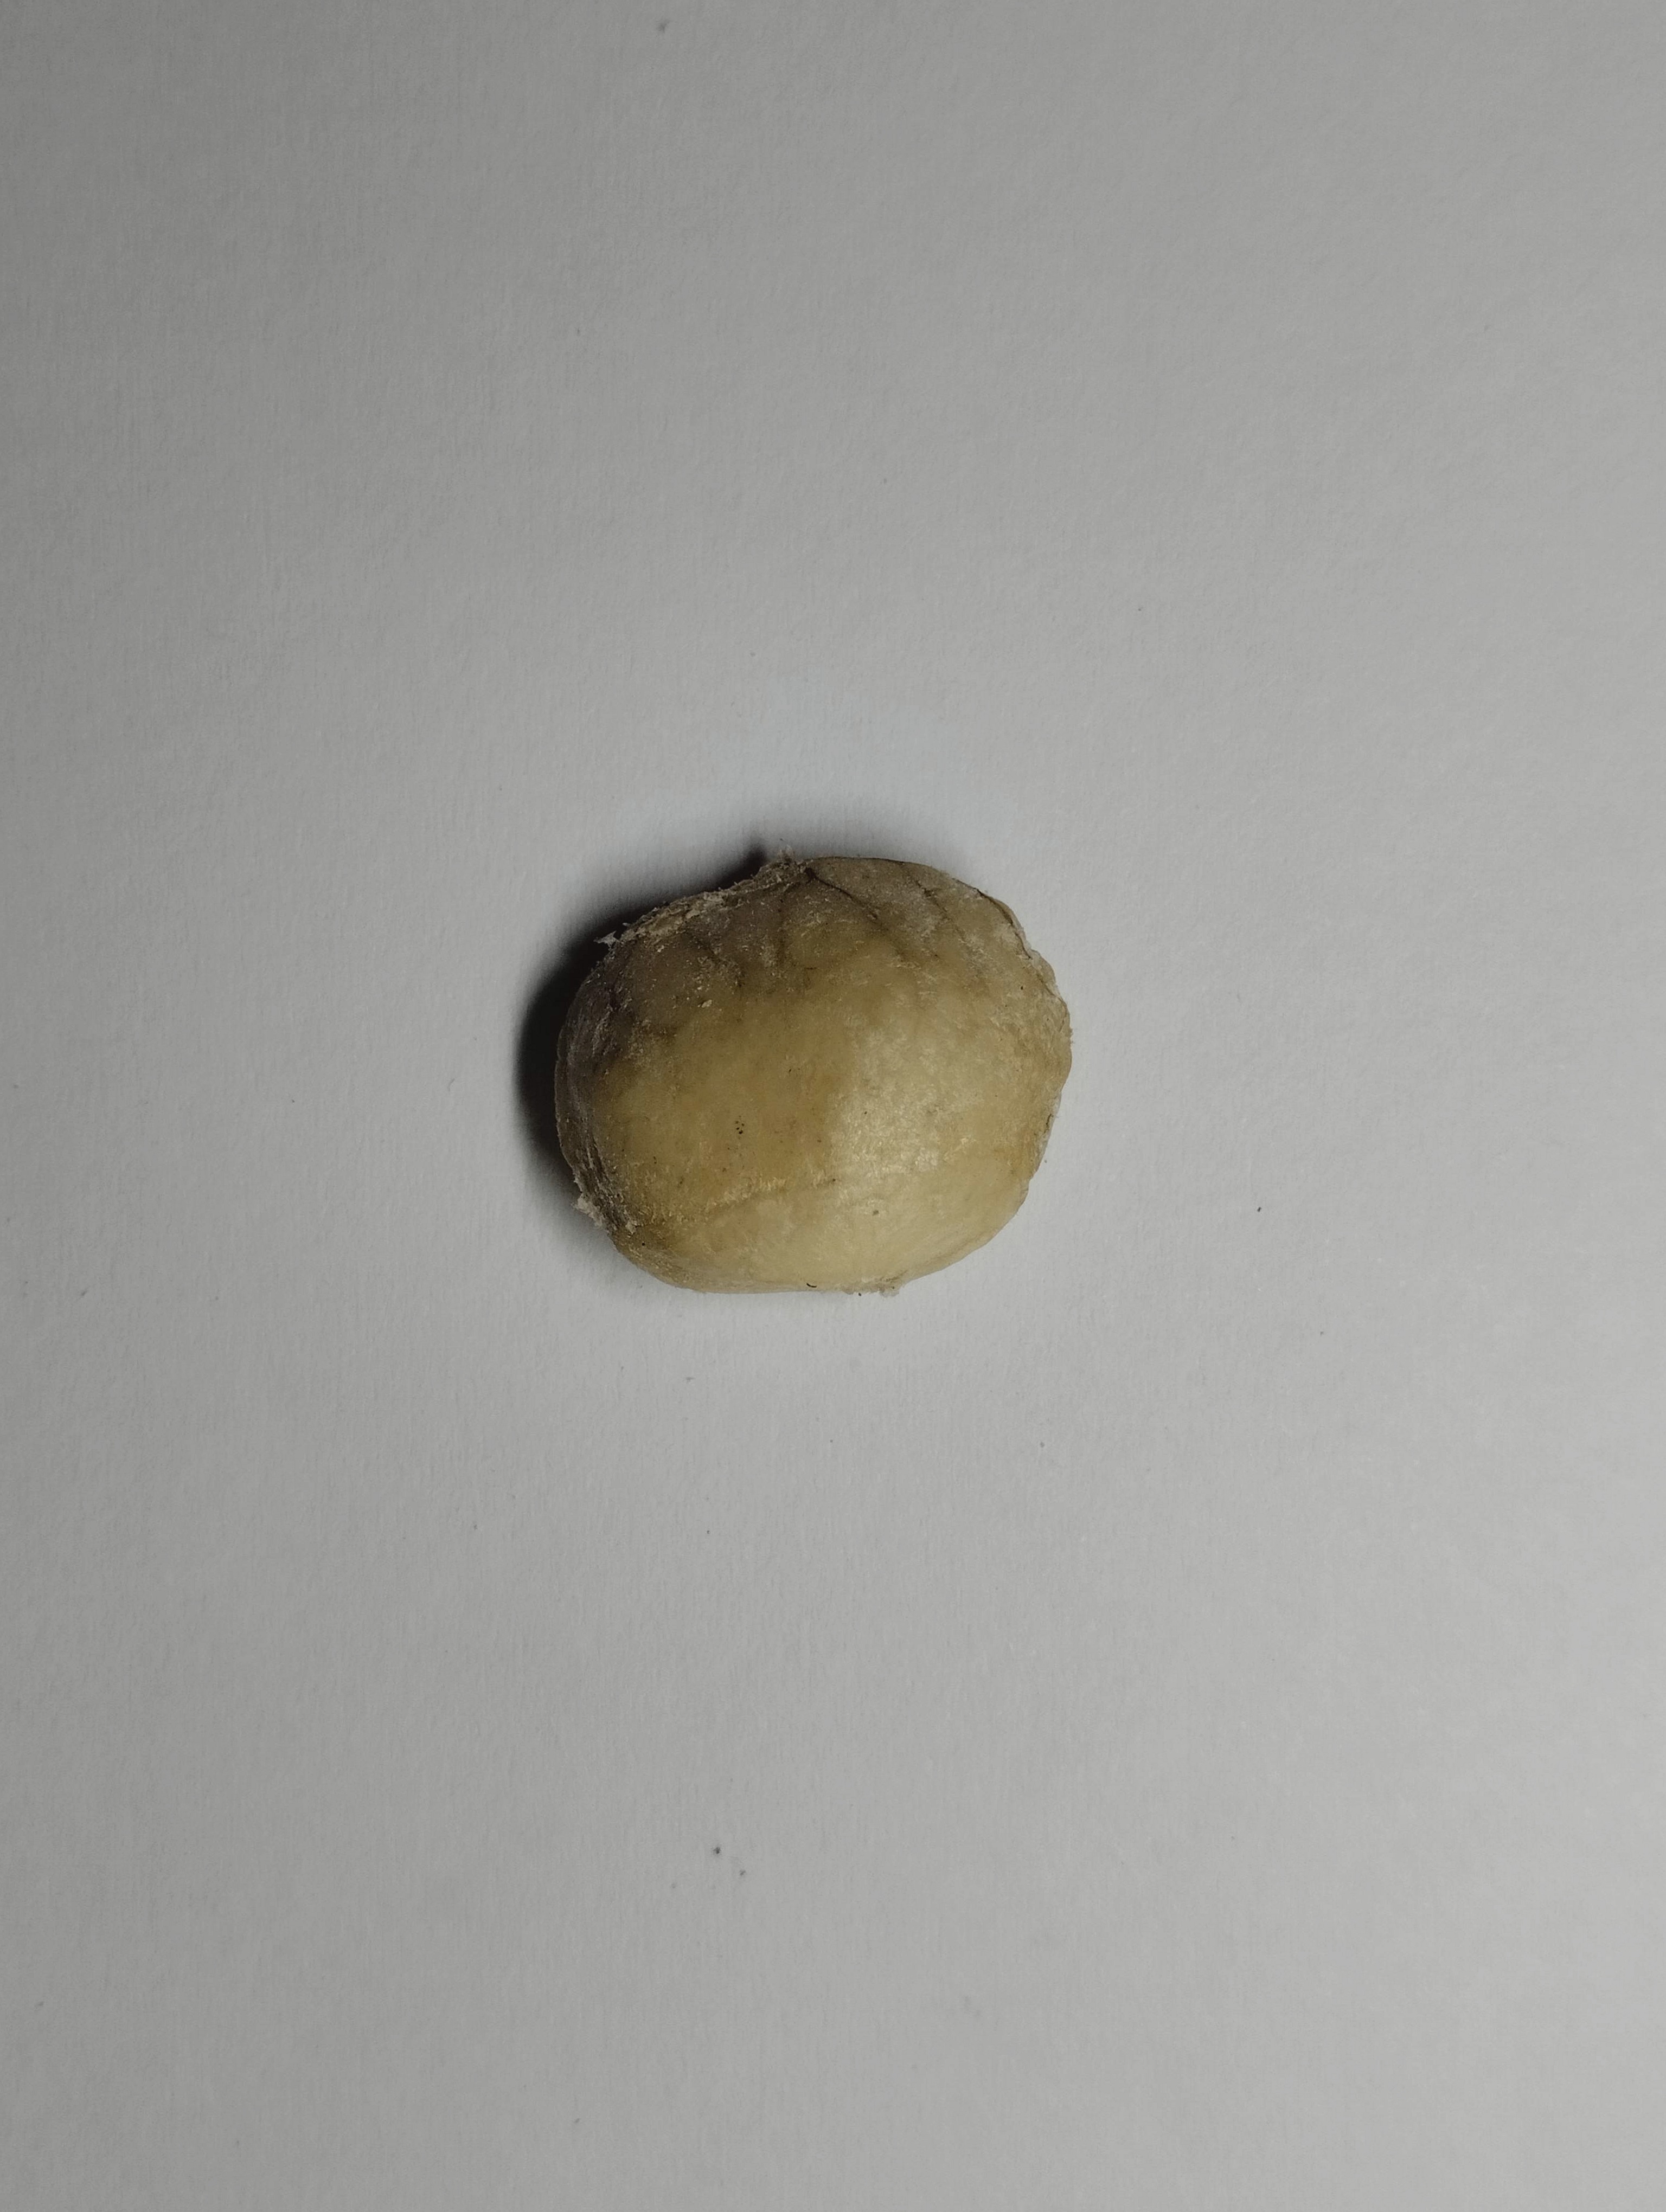
Label: bagus (good seed)